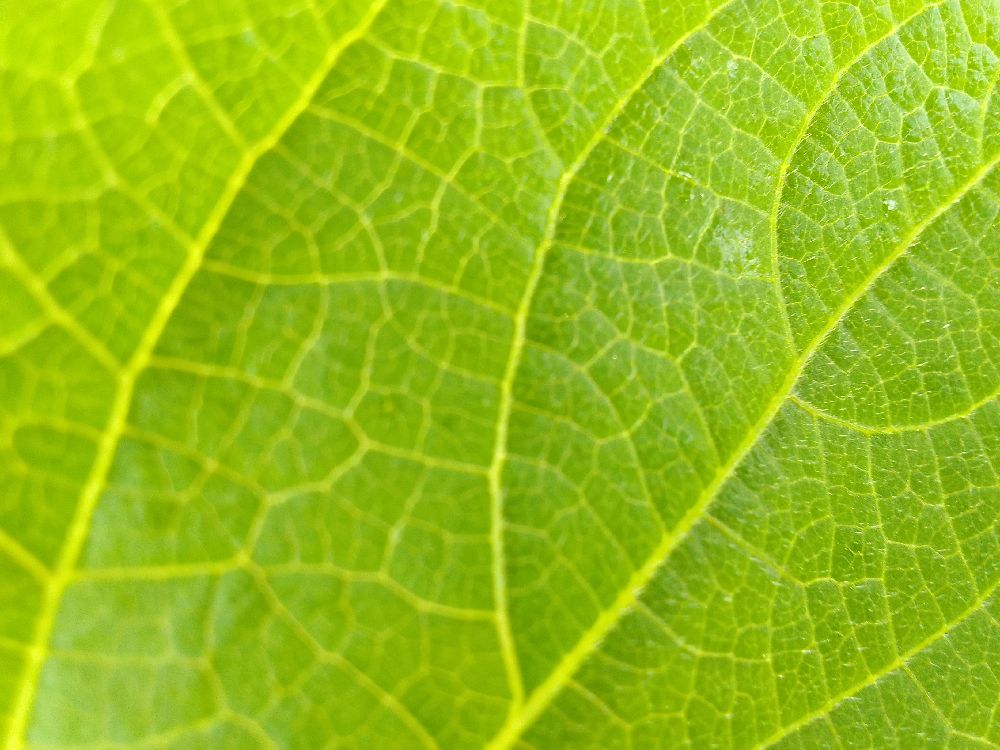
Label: healthy